Annika Andersson

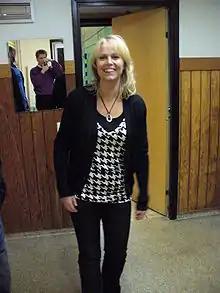
Annika Andersson in 2006

Kerstin Annika Andersson (born 8 May 1968) is a Swedish actress and comedian. She started with roles in farces at the Vallarnas friluftsteater, later having a career in both television and film as well.